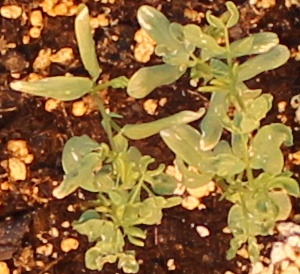
Label: Lentil